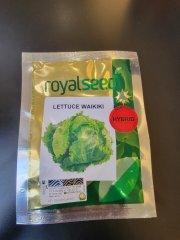
Mfuko maalumu wa mbegu wenye muonekano wa rangi ya kijani, njano pamoja na almasi unaotumika kama mazingira rafiki ya kuhifadhia mbegu zenye ubora zilizofanyiwa utafiki na uchunguzi wa kitaalamu kwa ajili ya kuimarisha upandaji wa mbegu.